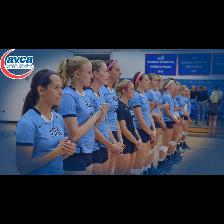
Label: Human